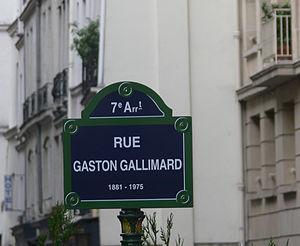
Inauguration de la rue Gaston-Gallimard sur une partie de la rue Sébastien-Bottin (15 juin 2011), par Bertrand Delanoé, maire de Paris, et Antoine Gallimard, petit-fils de la personne honorée.
Gaston Gallimard, né le 18 janvier 1881 à Paris et mort le 25 décembre 1975 à Neuilly-sur-Seine, est un éditeur français, fondateur des éditions Gallimard qui occupent une place majeure dans la vie littéraire française du XXᵉ siècle. Il a mené également des entreprises extra-littéraires : administrateur de théâtre, patron de presse, producteur de cinéma et organisateur de concerts.